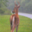
Label: deer